House at 491 Prospect Street

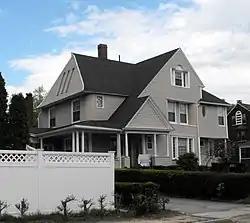

The House at 491 Prospect Street in Methuen, Massachusetts is locally significant as an excellent example of a Shingle Style house of the type built for well-to-do businessmen in Methuen and Lawrence around the turn of the 20th century. The three-story wood-frame building was built c. 1900. One of its principal decorative features at the time of its listing on the National Register of Historic Places in 1984 was a Palladian window in the gable, around which square-cut shingles had been arranged in a keystone motif. This detail has since been lost due to the application of new siding.